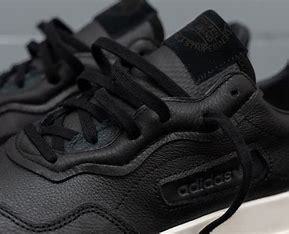
Brand: Adidas
Model: SC Premiere